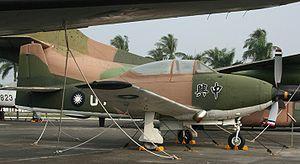
Le T-CH-1 Chung-Hsing est un avion d'entraînement taïwanais. Il est construit par Aerospace Industrial Development Corporation.
L'Air Force Museum, situé sur la base aérienne de Gangshan, est un musée fondé en 1987, qui présente sur 4 500 m² l'histoire de la Force aérienne de la République de Chine.